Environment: real
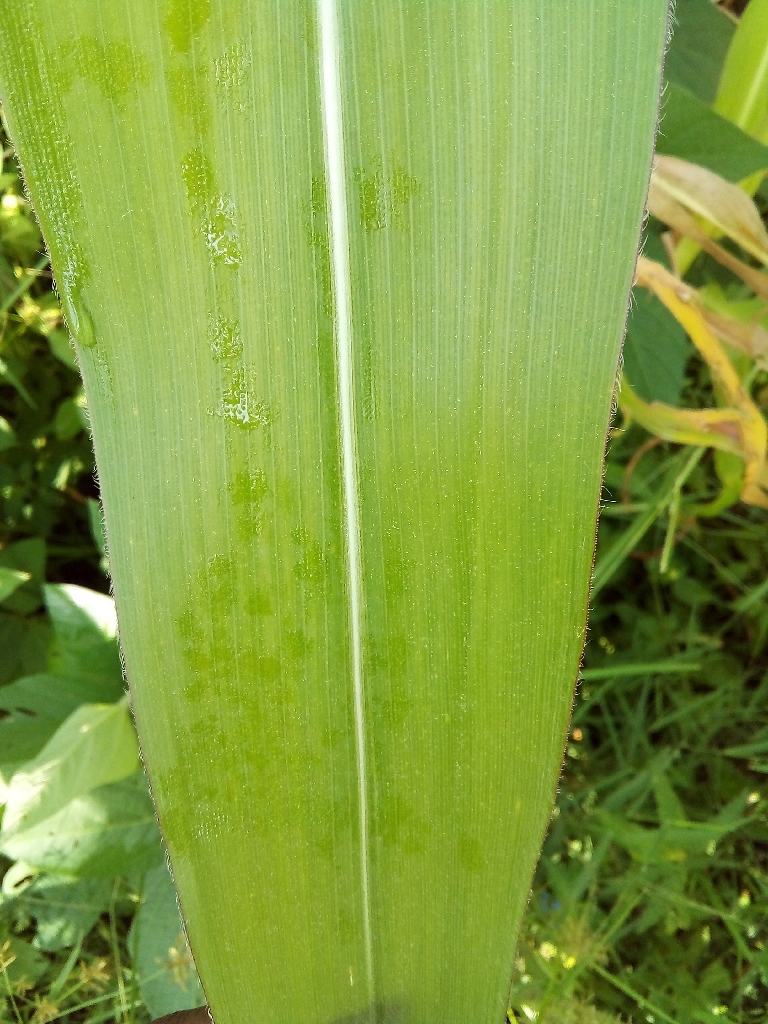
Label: healthy